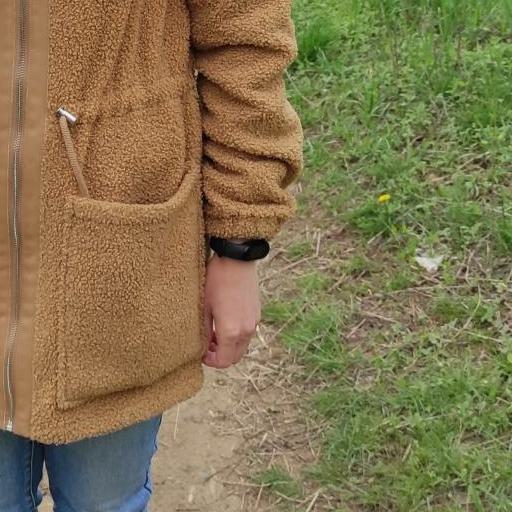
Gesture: no_gesture